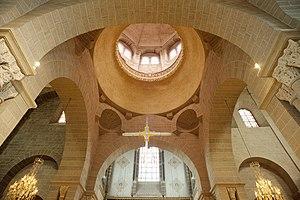
Philippe Kaeppelin, né le 22 octobre 1918 au Puy-en-Velay, et décédé le 7 juillet 2011, est un artiste plasticien français, sculpteur, peintre, d'art liturgique et d'art profane.